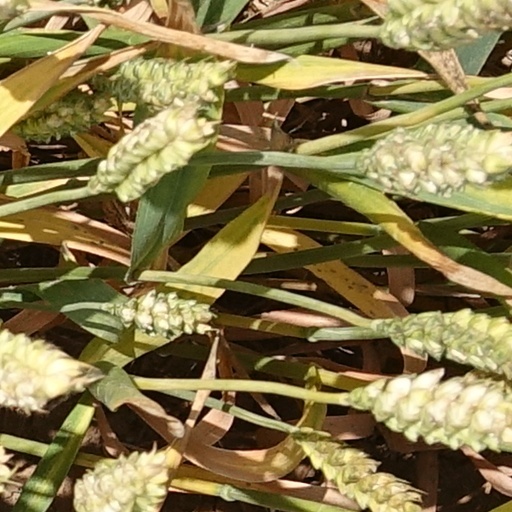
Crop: wheat